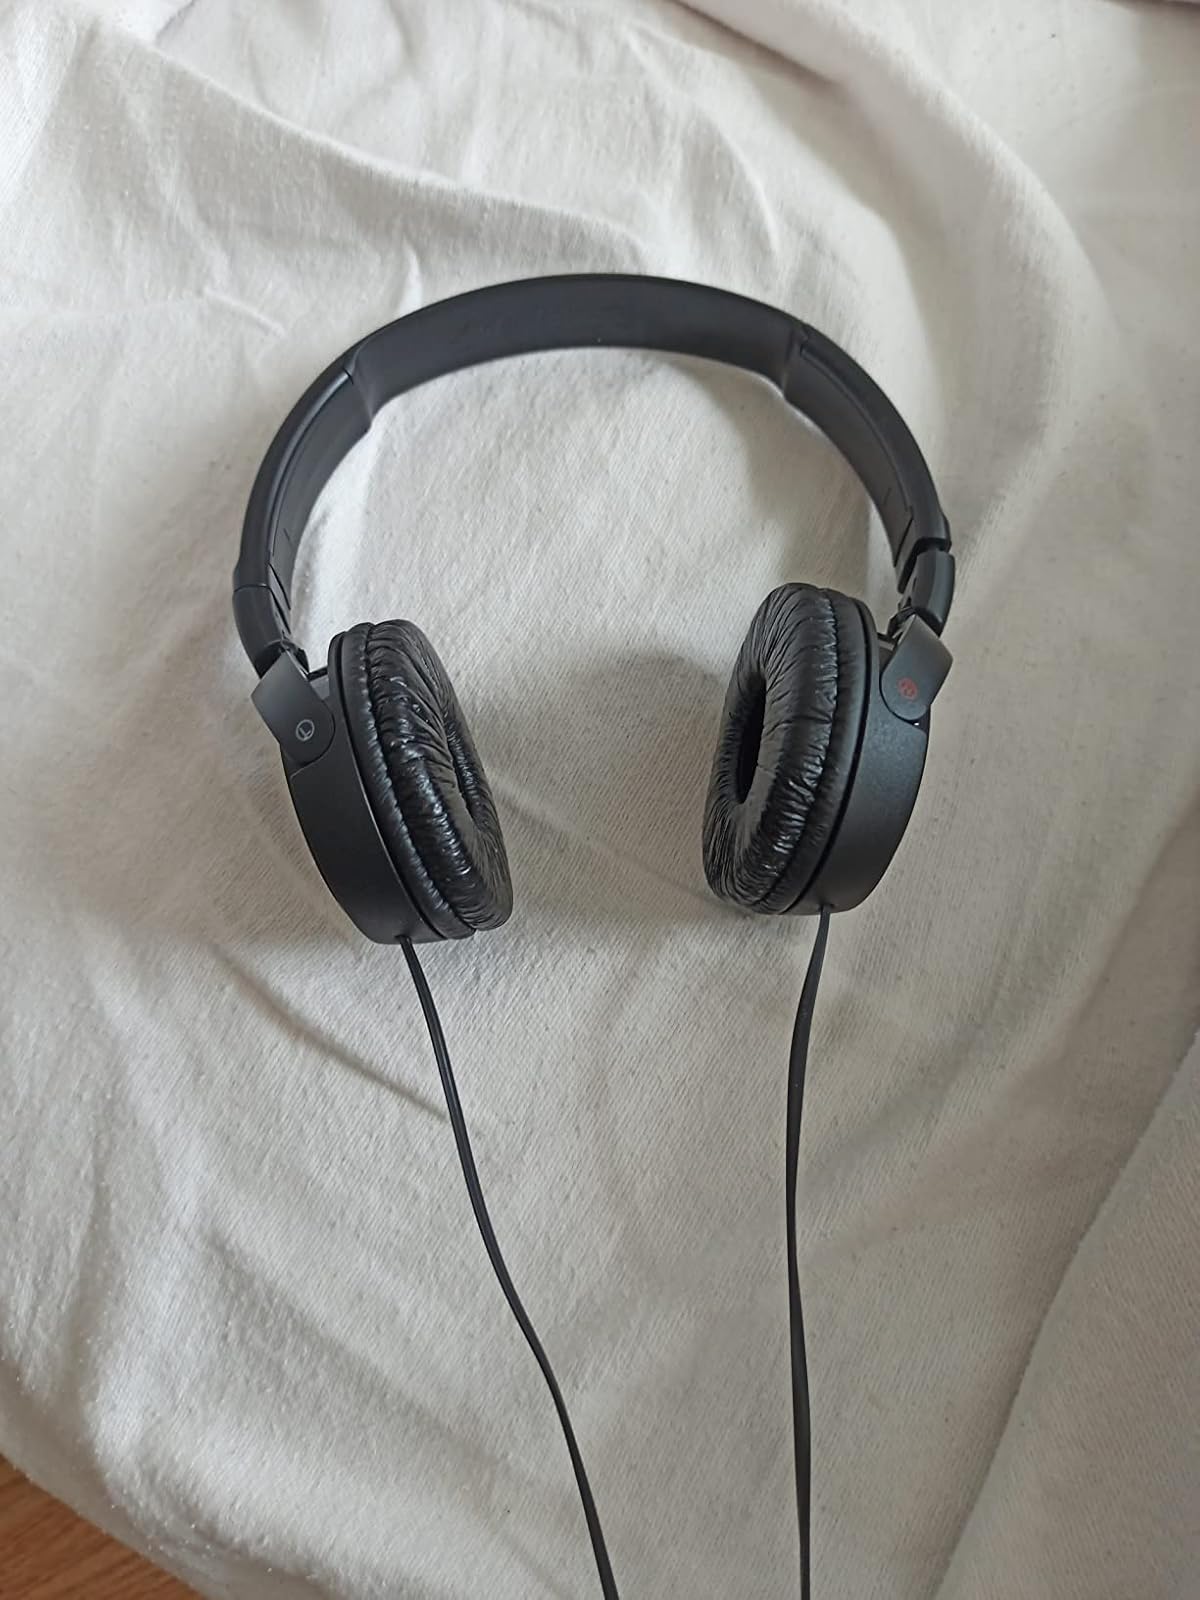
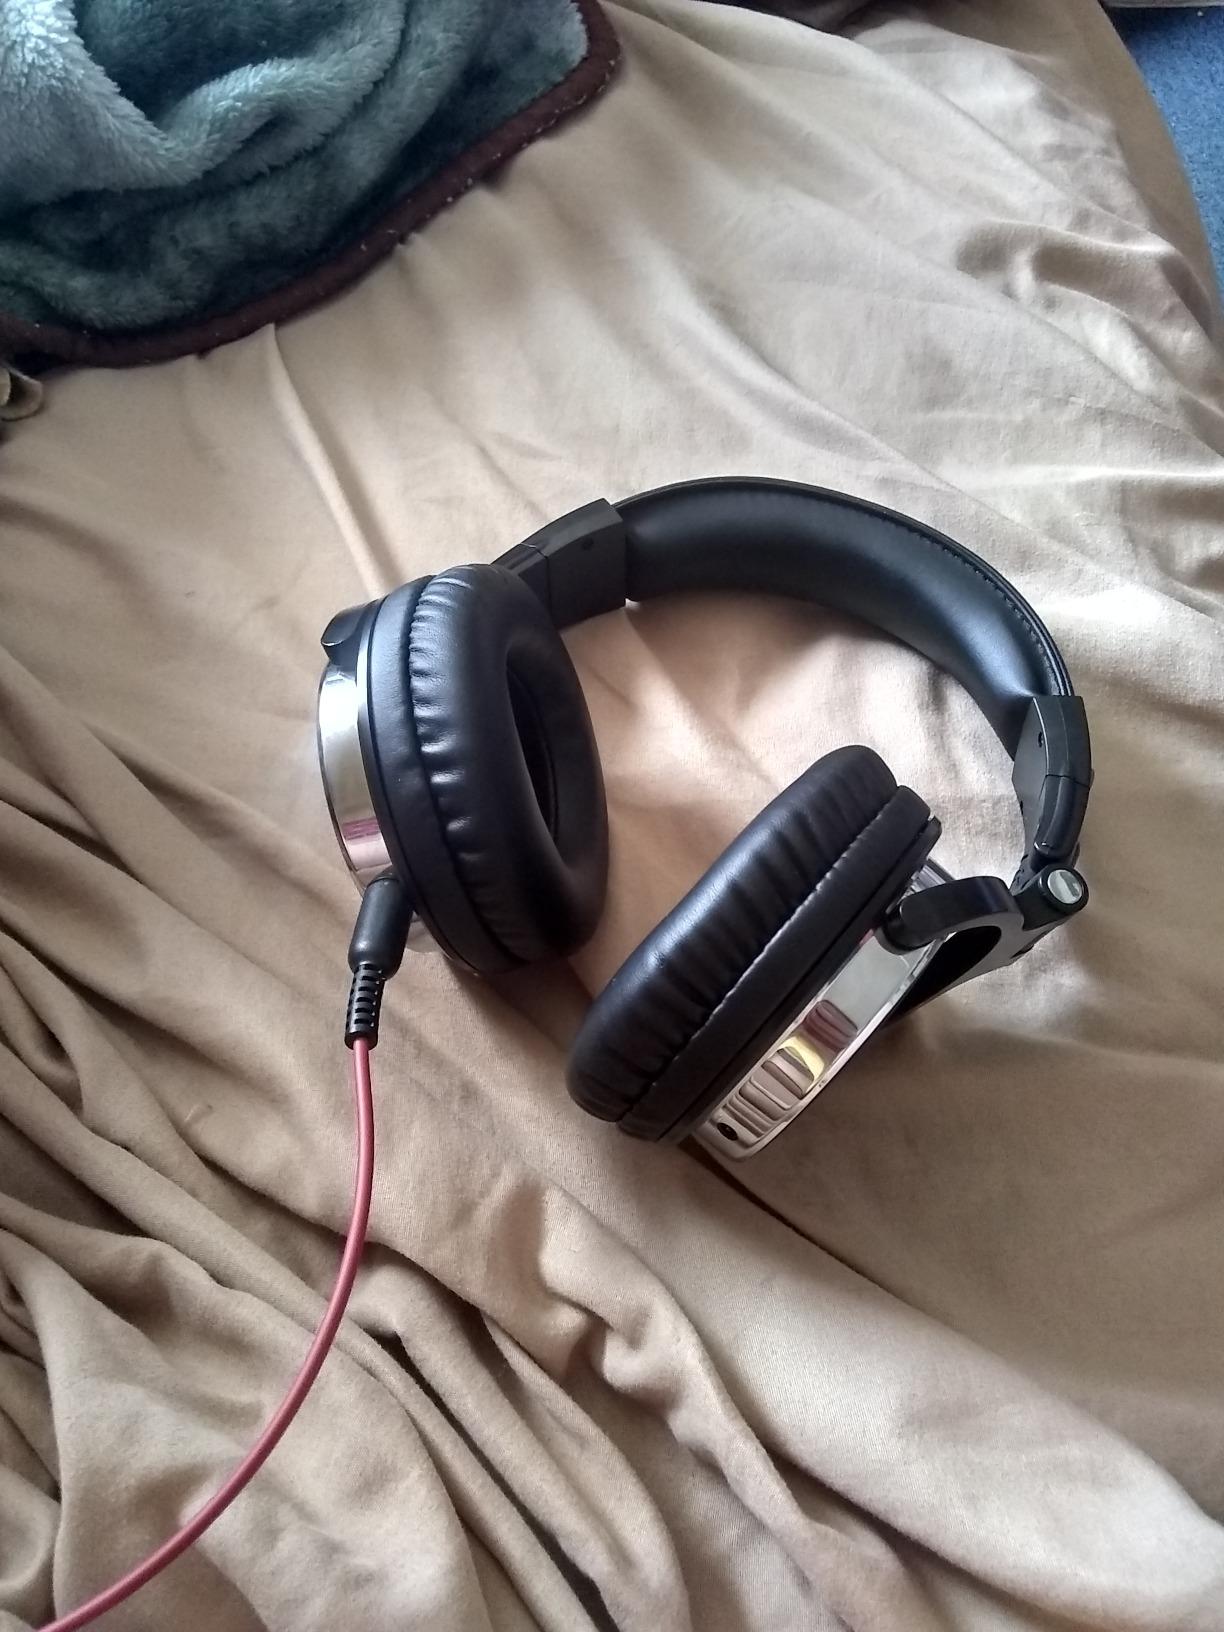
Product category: headphones
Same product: no